Adana Demirspor

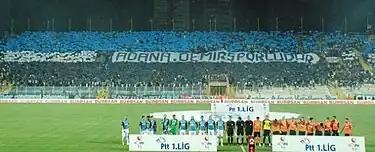
'Adana supports Demirspor' discourse at the 2012 Adana Derby

Adana Demirspor could not recover much at the start of the first spell of the Third Tier (3.Lig) and finished the 1999–00 season at middle position. Aytaç Durak was elected the President at end of the season, and Ercan Albay was appointed as the coach soon after. With the new management, ADS could relieve from the decline and performed well throughout the 2000–01 season and qualified to the newly created 2.Lig Category B. At the 2001–02 season, 2.Lig Category B became the new Third Tier, and 3.Lig was downgraded to a Fourth Tier league. This was not a promotion for ADS as they were still at the Third Tier. With Ercan Albay's leadership, Adana Demirspor had a good start to the Group 3 of the new league's 2001–02 season and finished fourth at the first half-season. ADS finished the second half-season of Group 3 at the top, after a very close race with Sarıyer, and qualified to play-off stage. After defeating Şanlıurfaspor at the quarter-finals and Türk Telekom at the semi-finals, ADS played the final game in Denizli against Karşıyaka. Adana Demirspor defeated Karşıyaka with a fine golden goal from Taner Demirbaş at the extra-time and returned to Second Tier (then 2.Lig Category A) after three years.